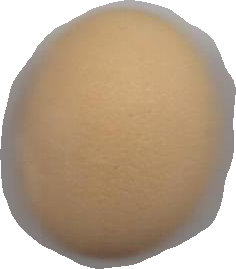
Variety: Grobogan